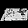
Label: Bag